Hennes Weisweiler

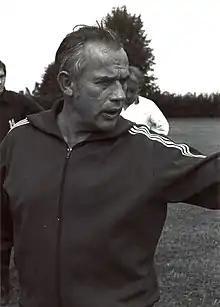
Weisweiler in 1970

Hans "Hennes" Weisweiler (5 December 1919 – 5 July 1983) was a German professional football player and coach. As a coach, he won major titles with Bundesliga clubs Borussia Mönchengladbach and 1. FC Köln in the 1970s.